Democratic school

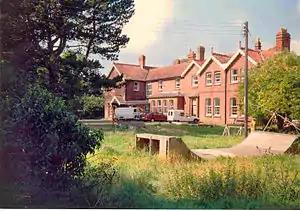
Summerhill - oldest known Democratic School

Democratic schools are places where the concept of democratic education is put into practice and provide an environment for autodidacticism.